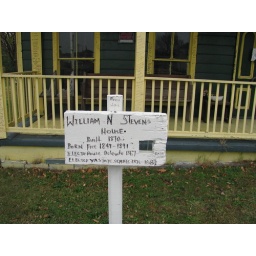
The history of Richard's house is displayed on one of his homemade signs in his front yard. Pocahontas Island, Petersburg, VA.